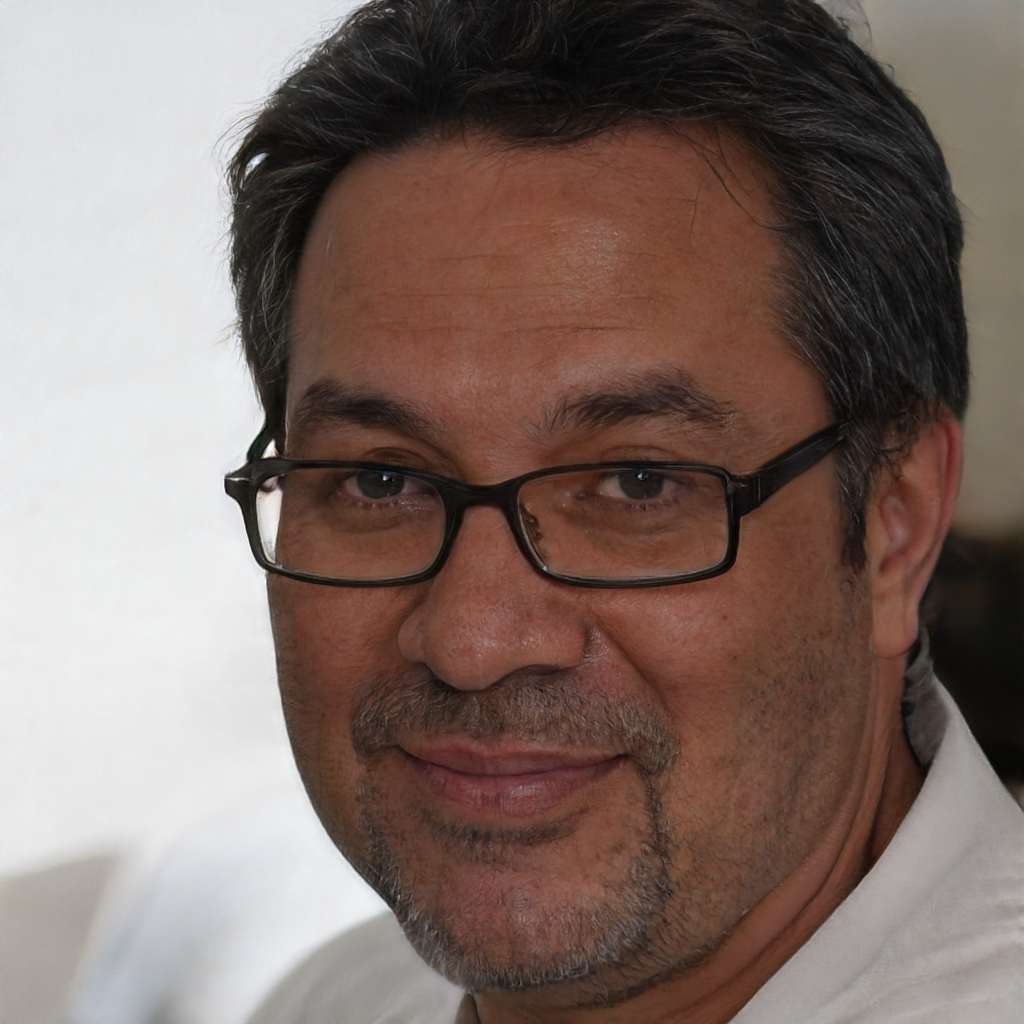
Label: Colored